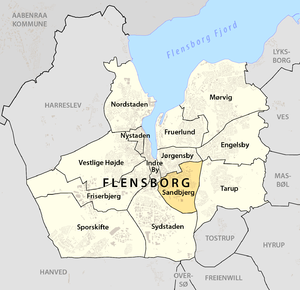
Sandbjerg (Flensborg)
Sandbjergs beliggenhed i Flensborg
Beliggendhed af Sandbjerg i Flensborg Kommune
Sandbjerg eller Sandberg er en administrativ bydel i det sydøstlige Flensborg med knap 6100 indbyggere. Bydelen omfatter Adelbylund, Fiskergaarden og dele af Sønderup.